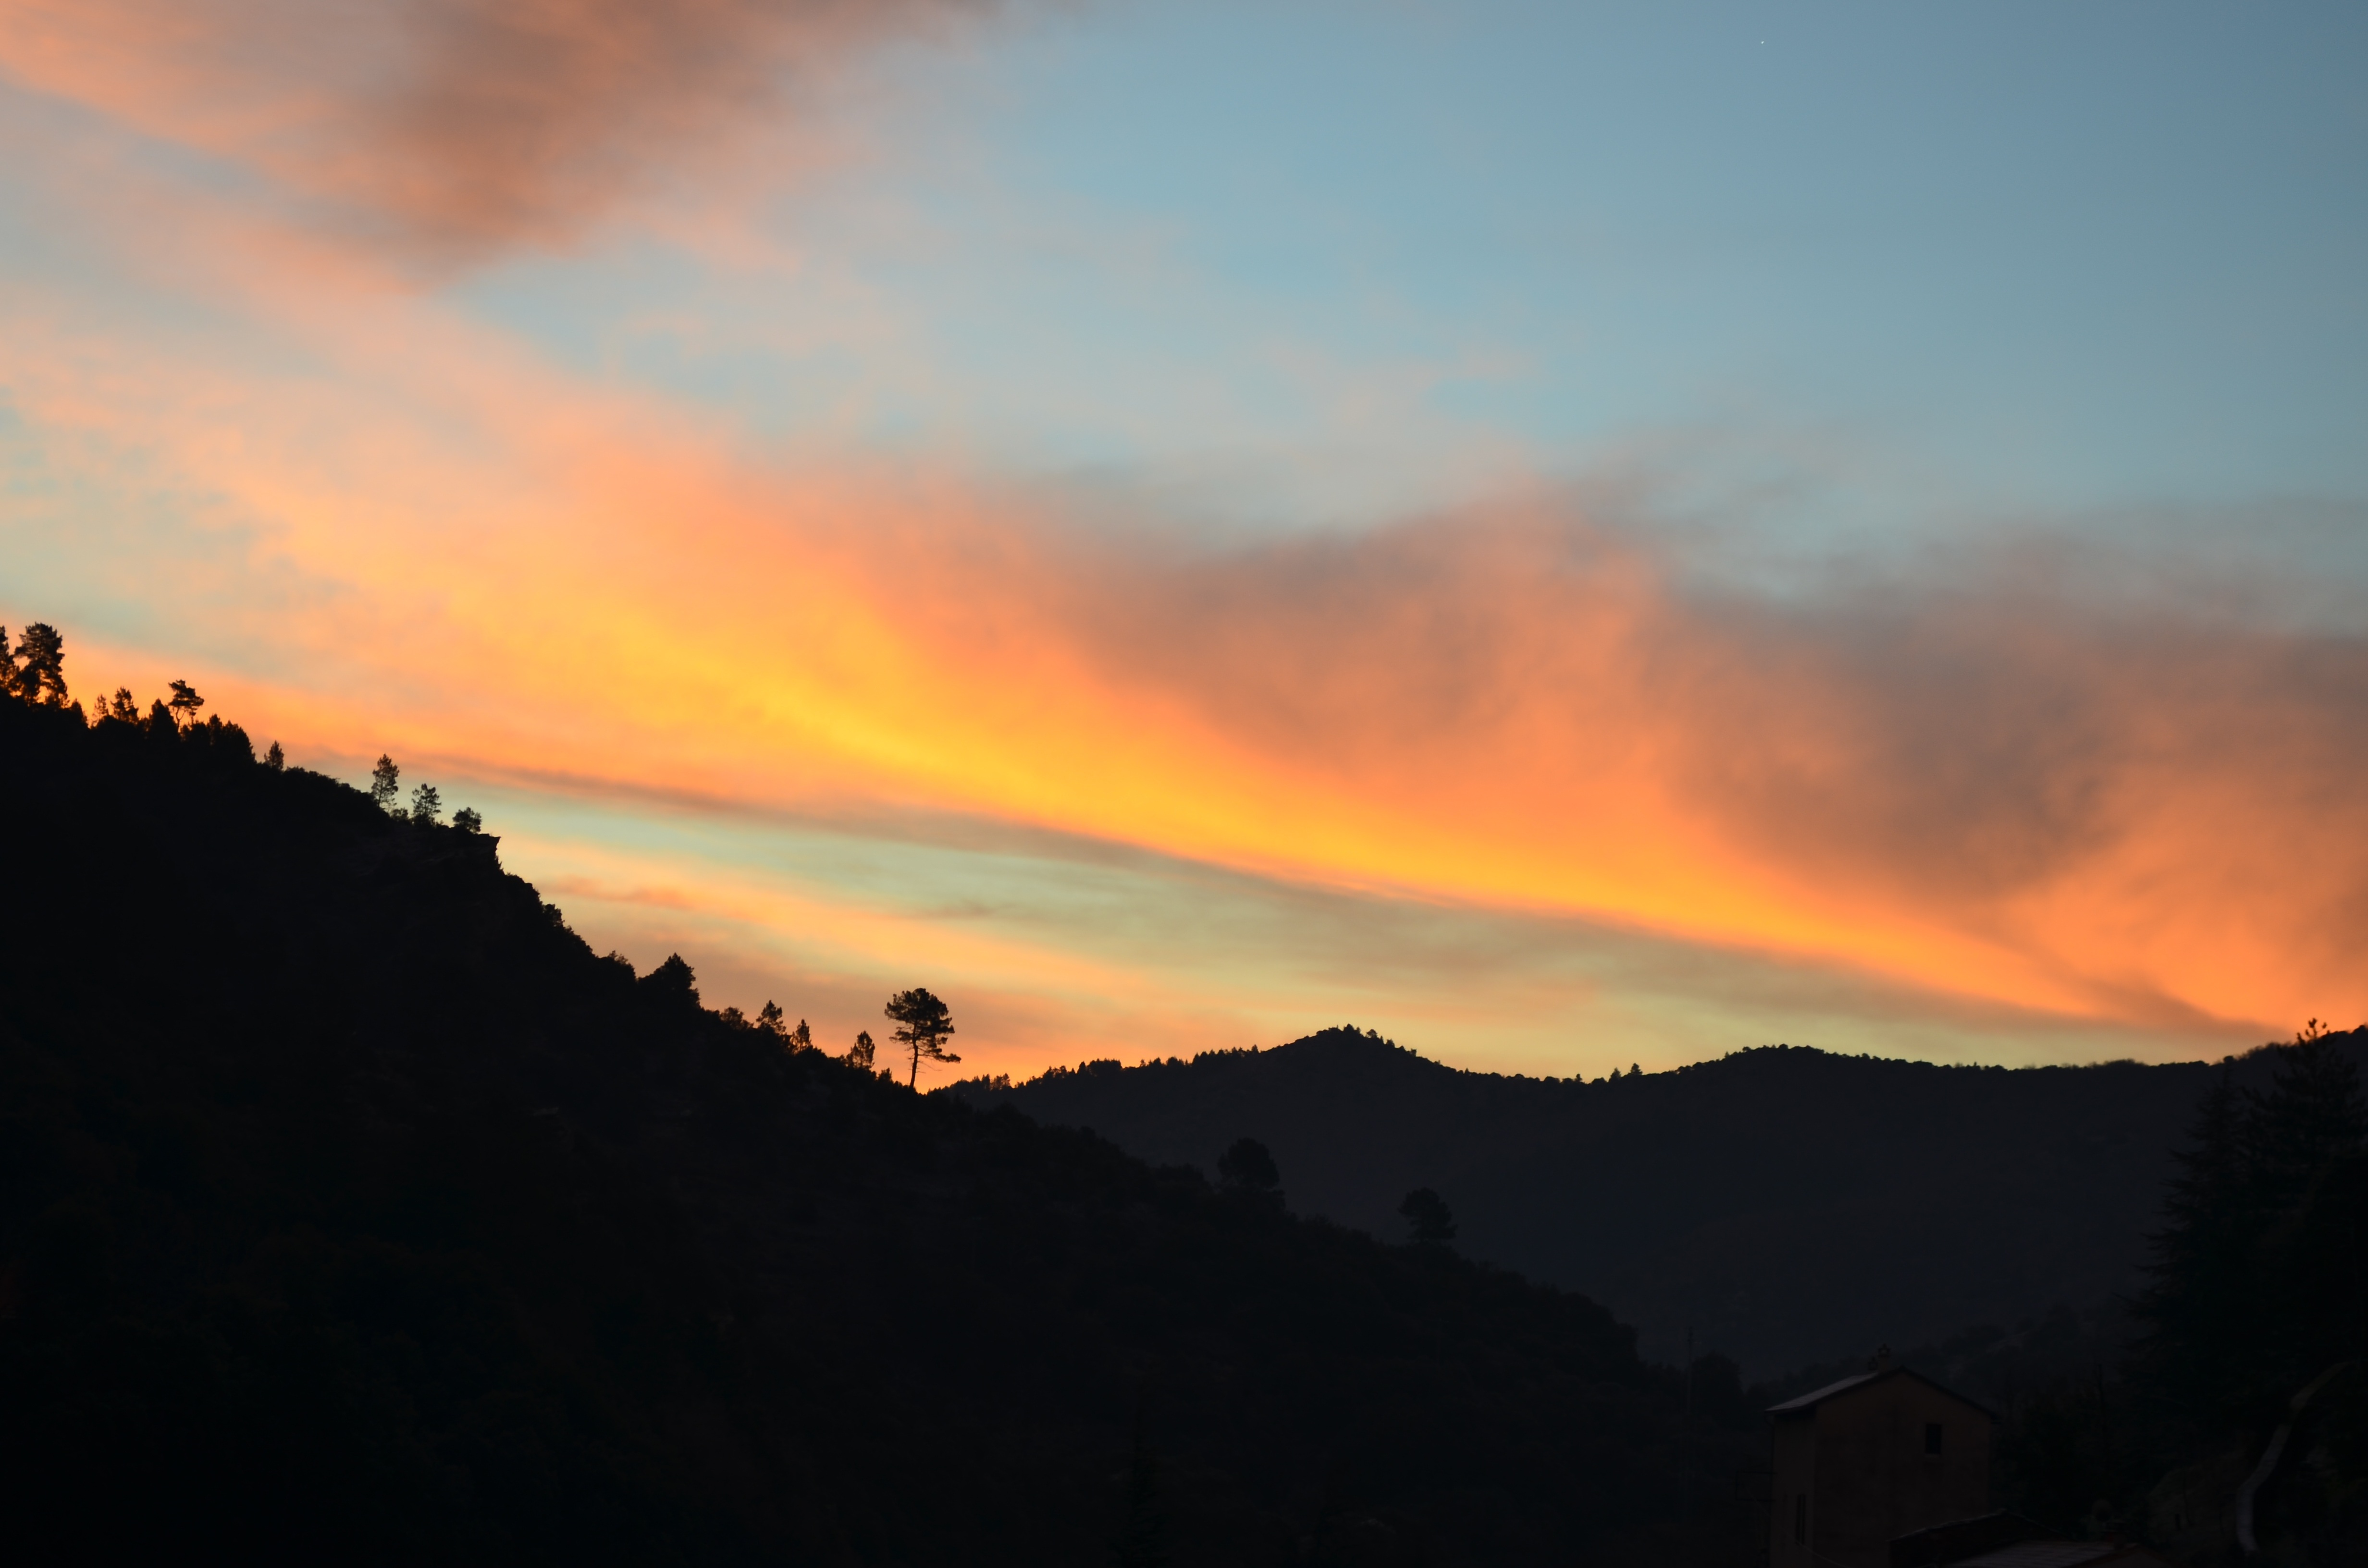
landscape, nature, mountain, cloud, sky, sun, sunrise, sunset, sunlight, morning, hill, dawn, mountain range, dusk, evening, trees, cevennes, afterglow, atmospheric phenomenon, mountainous landforms, red sky at morning